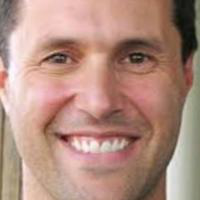
Age group: age 31-40